Richie Cunningham

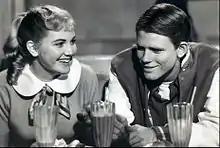
Richie talking to Mary Lou Milligan

Richard J. Cunningham is a fictional character in the 1970s TV sitcom "Happy Days," played by Ron Howard. Richie is Howard and Marion Cunningham's son and Joanie Cunningham and Chuck Cunningham's brother. He is friends with Fonzie, Ralph Malph, and Potsie Weber.